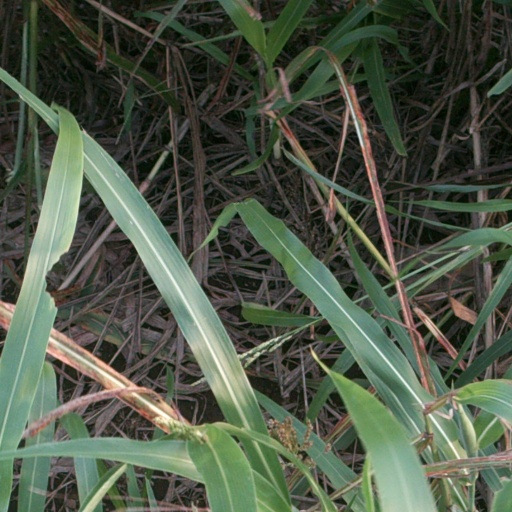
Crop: sorghum